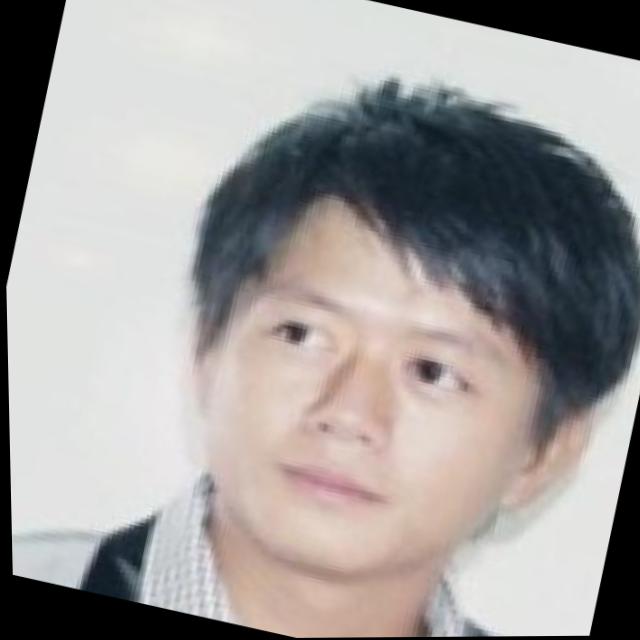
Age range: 21-44